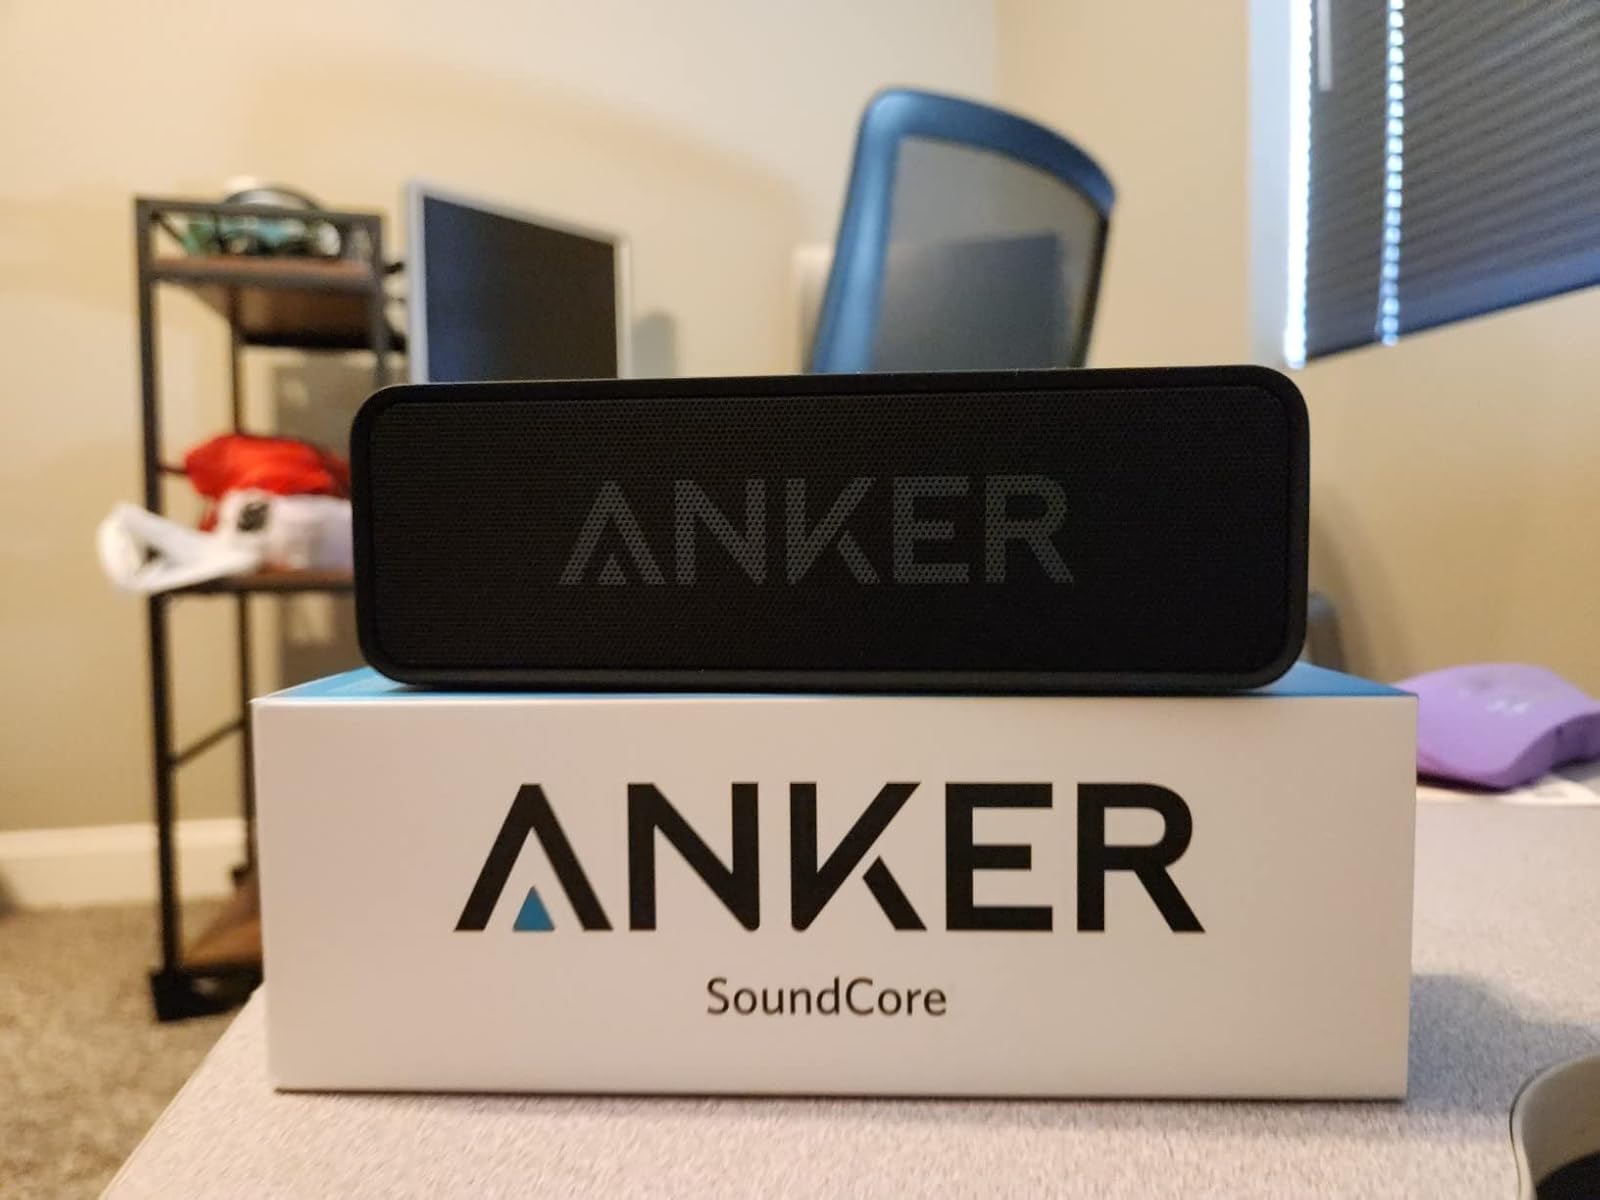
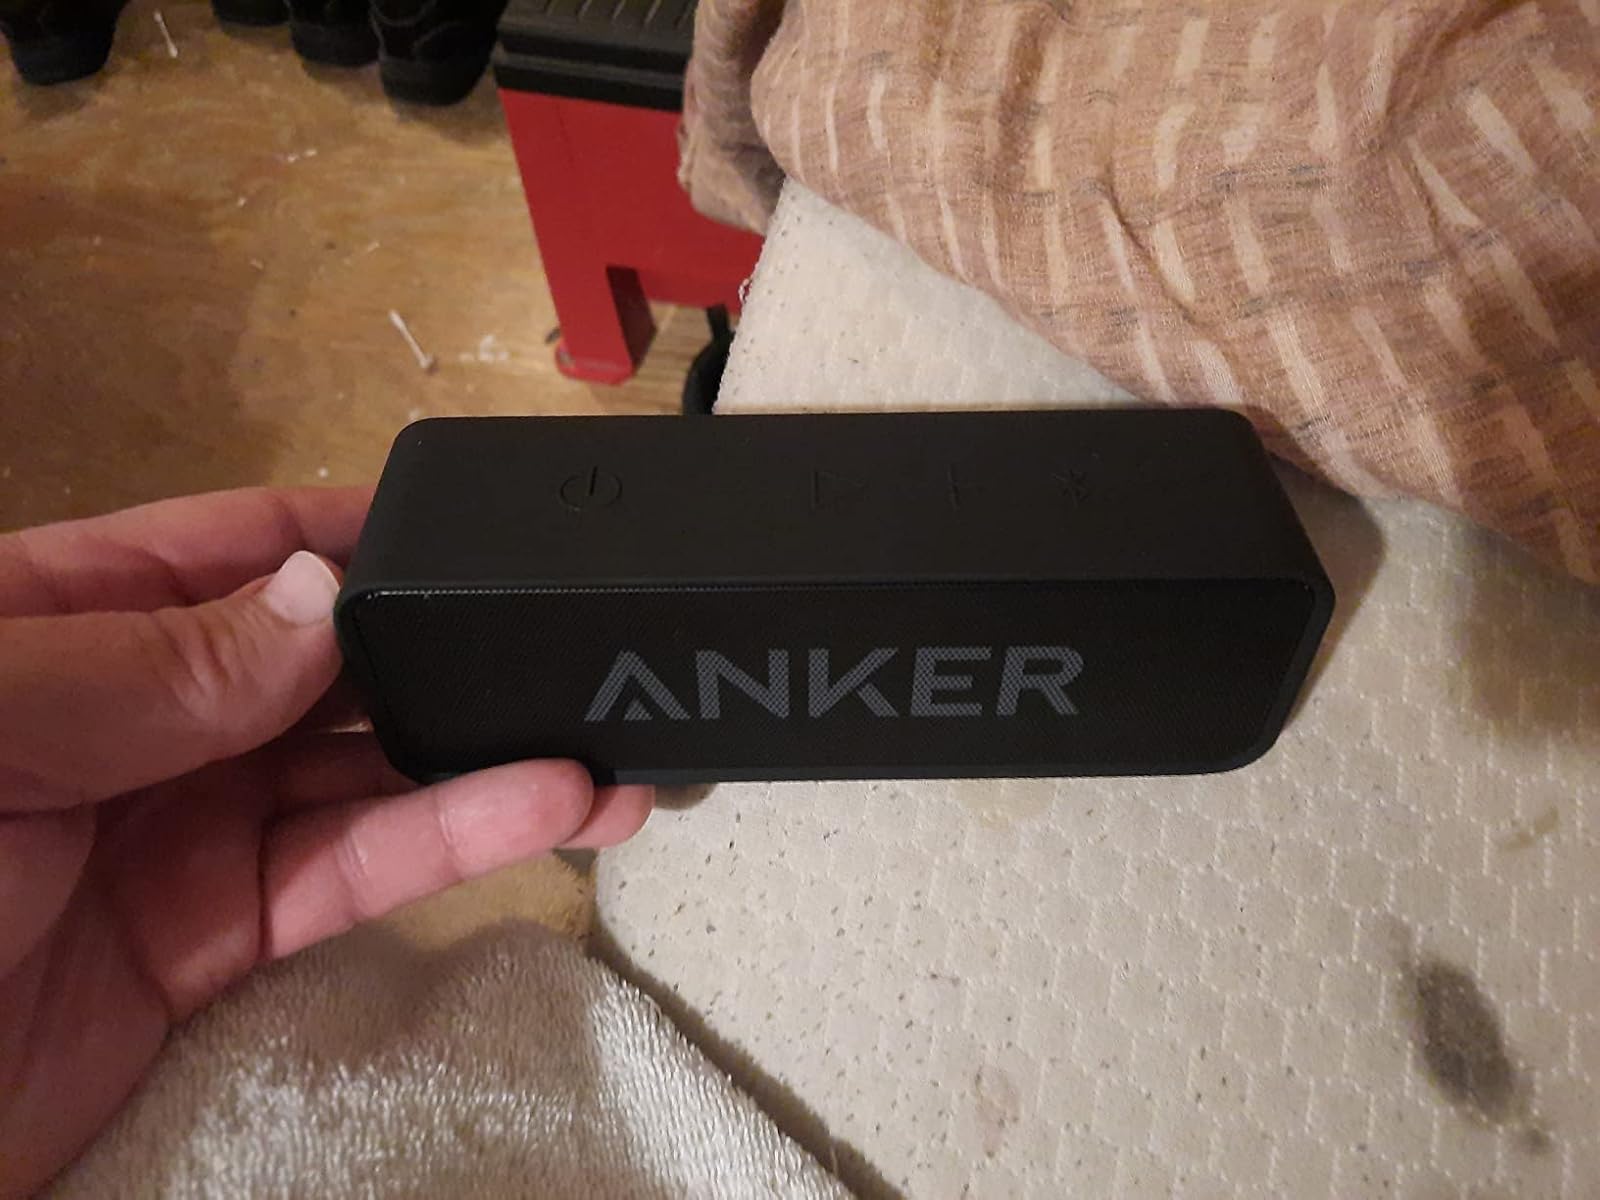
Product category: speaker
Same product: yes